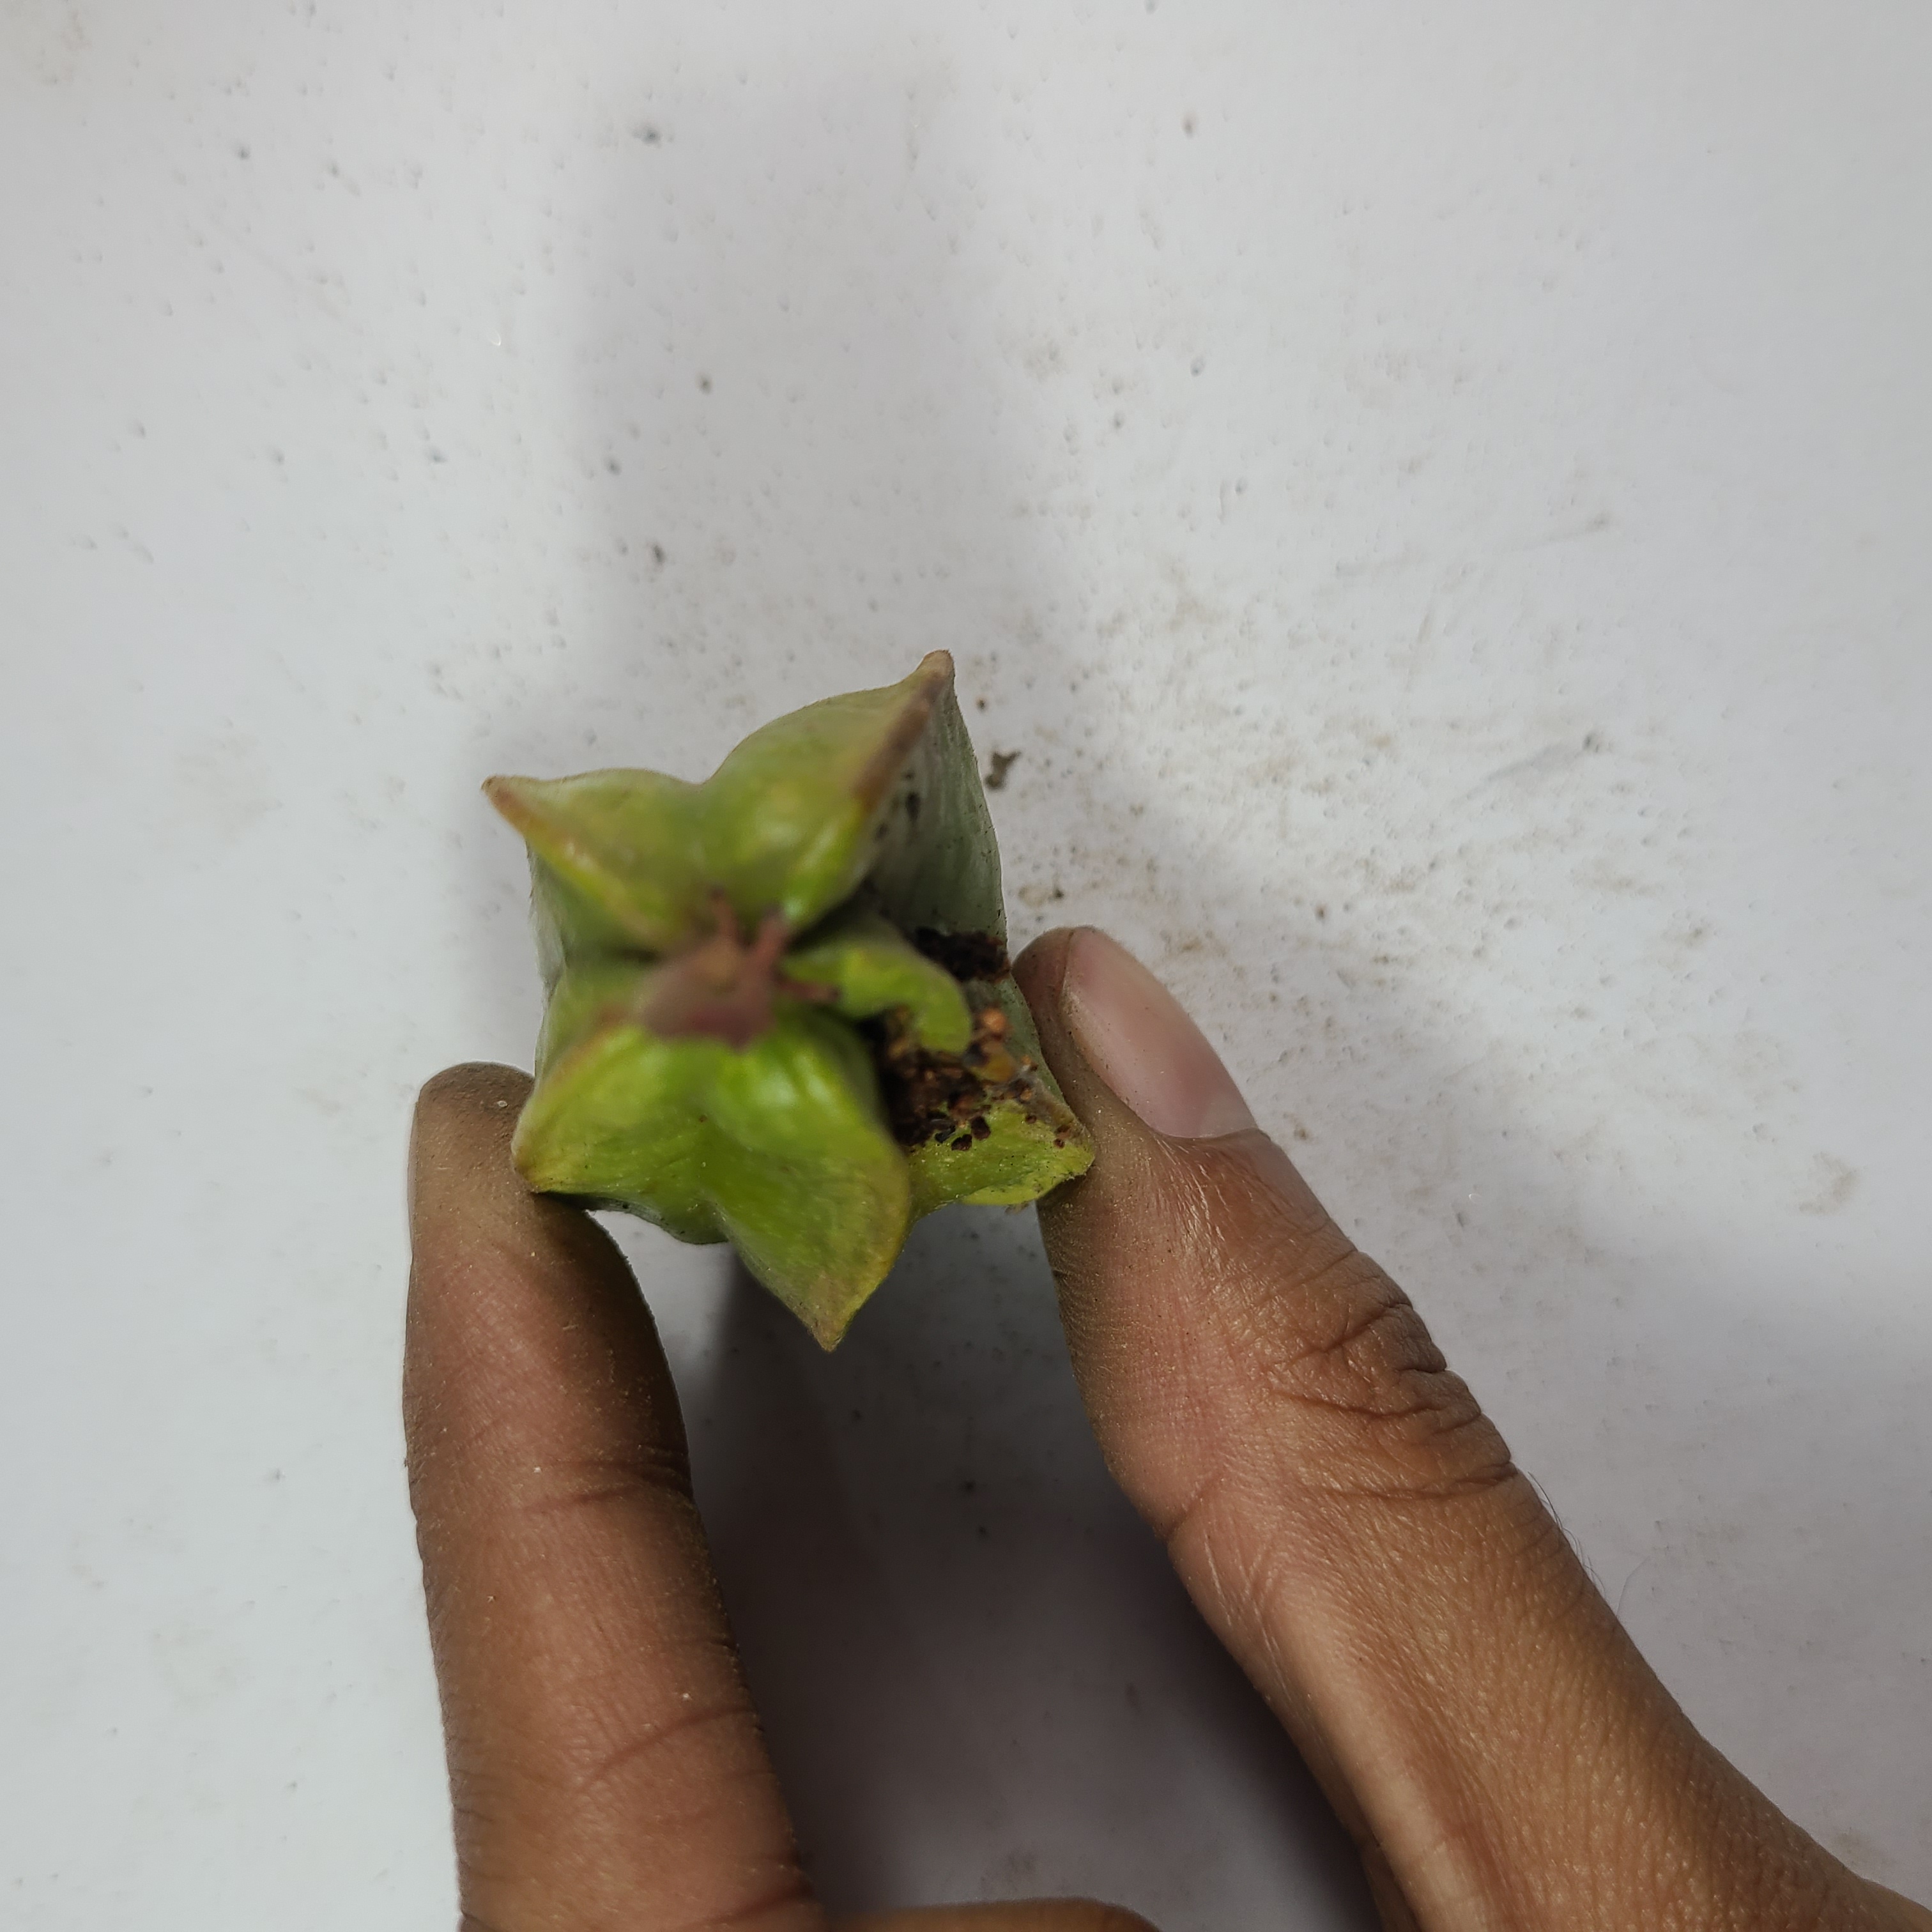
Label: Unhealthy Fruits